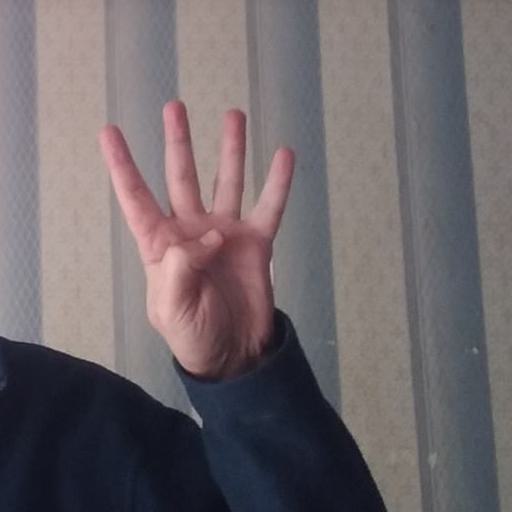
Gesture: four